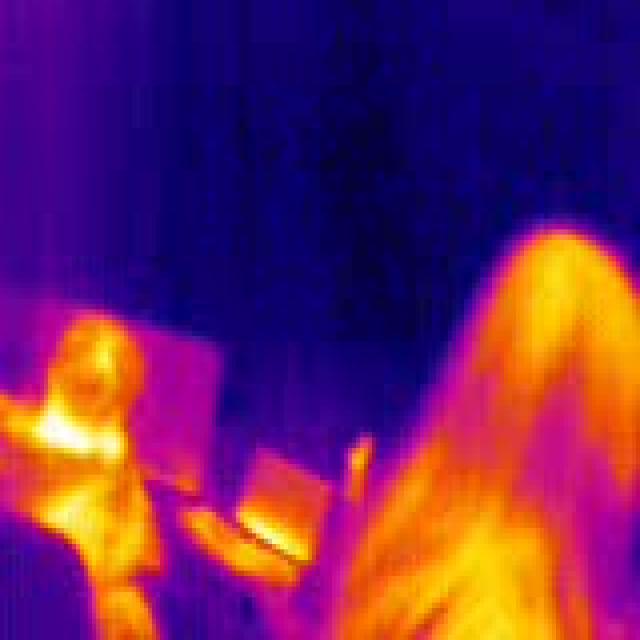
Detected objects:
label: person
label: person